Encyclopedia Dramatica

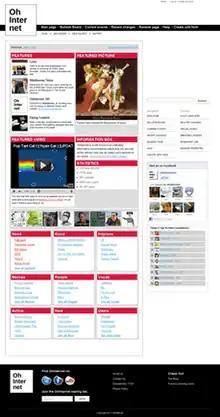
Oh Internet main page

DeGrippo reportedly "came to hate" Encyclopedia Dramatica. She had hoped that ED would return to its roots and focus on LiveJournal drama. Furthermore, according to her, Encyclopedia Dramatica never turned a profit during the time she owned it, due to its content putting off advertisers.